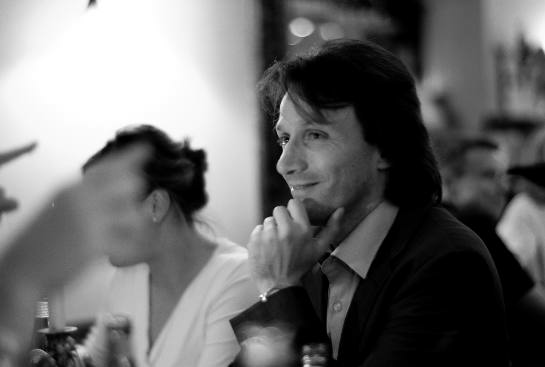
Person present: Yes